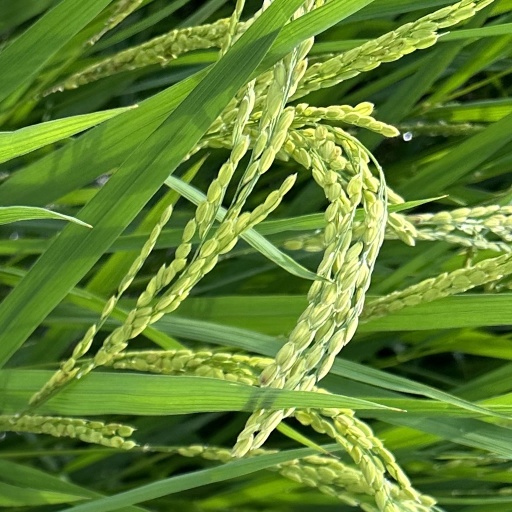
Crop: rice